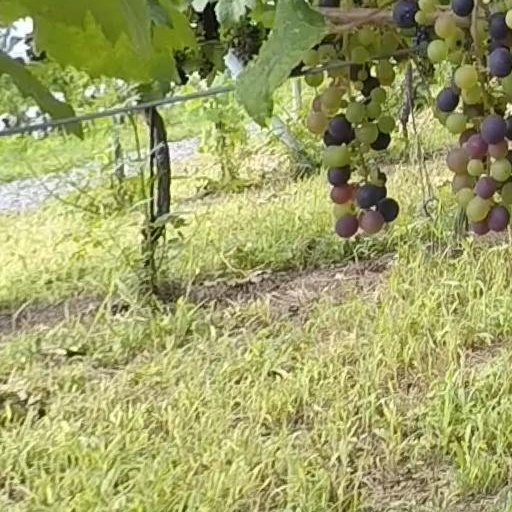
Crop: grape